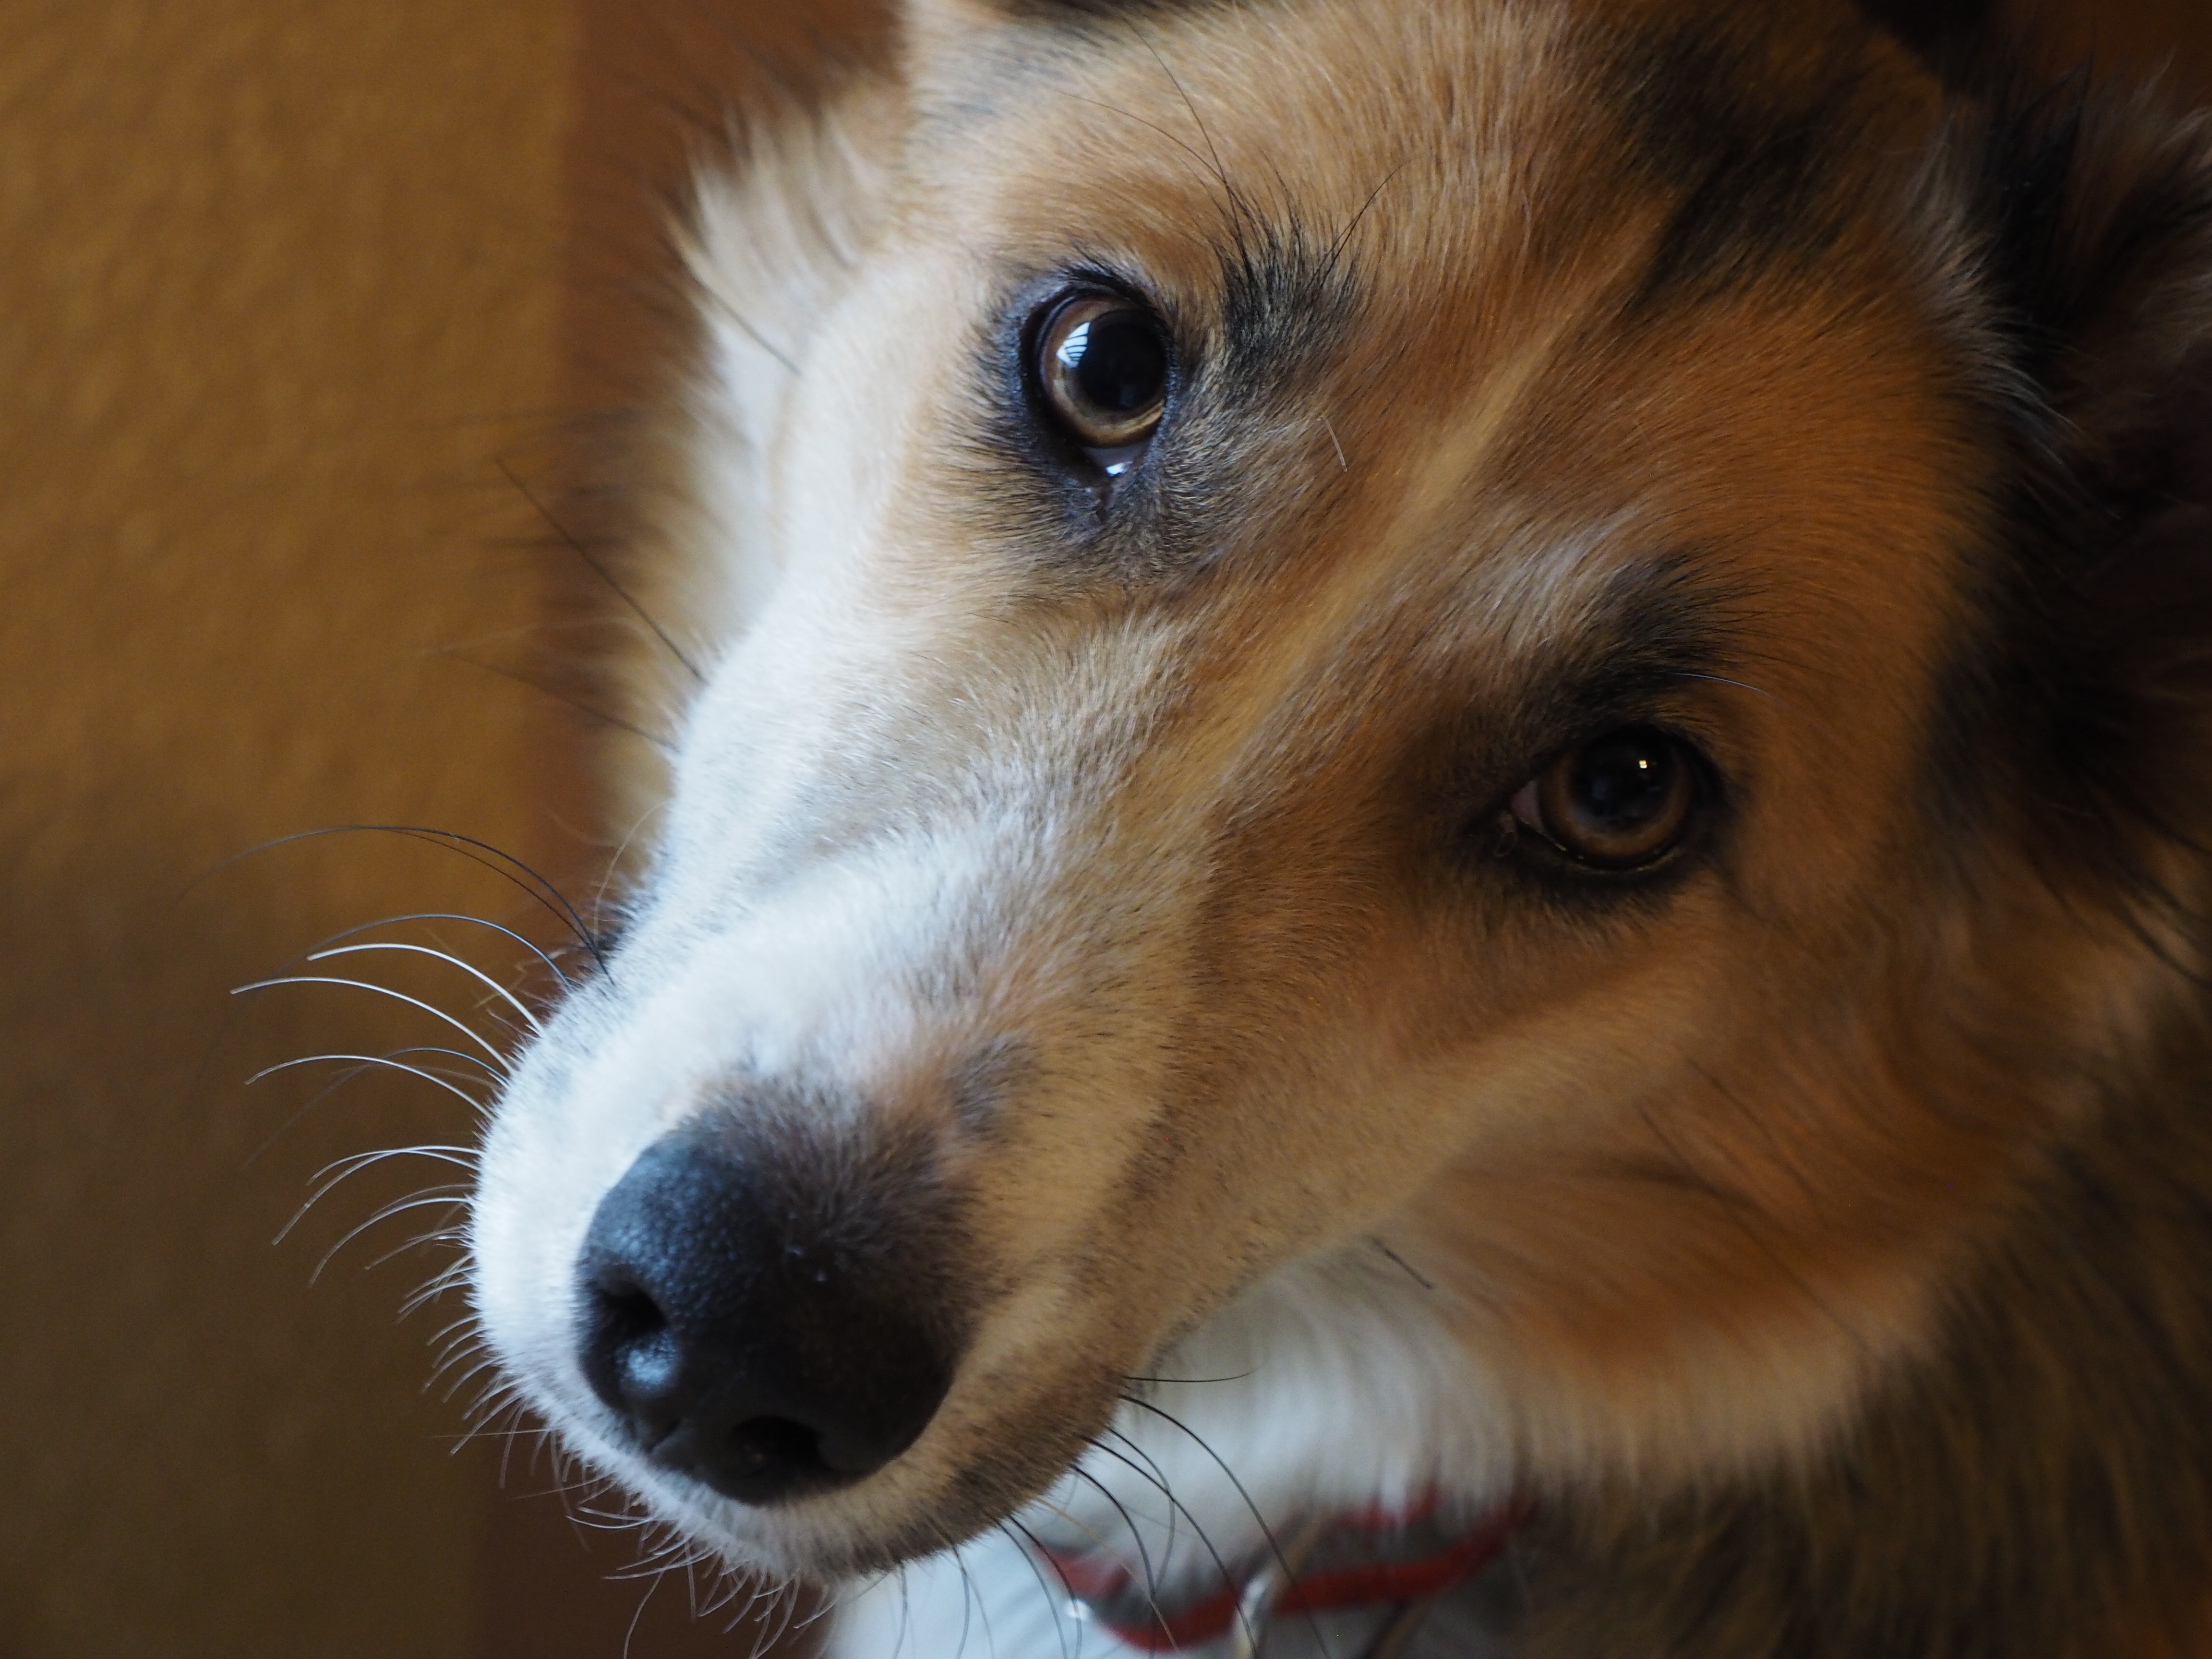
puppy, dog, collie, pet, mammal, close up, hybrid, vertebrate, dog breed, dog head, animal portrait, dog snout, dog look, shetland sheepdog, dog like mammal, carnivoran, dog breed group, rough collie, scotch collie